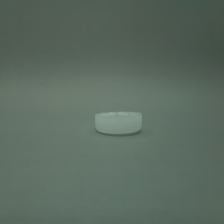
Color: white/transparent
Cap type: standard cap